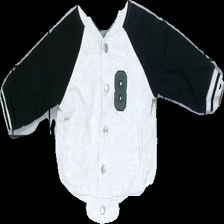
View: front
Type: Sweater
Category: Children
Brand: Missing
Colors: Grey, Black
Material: 100% cotton
Cut: Regular
Holes: Minor
Price range: 50-100
Recommended usage: Reuse